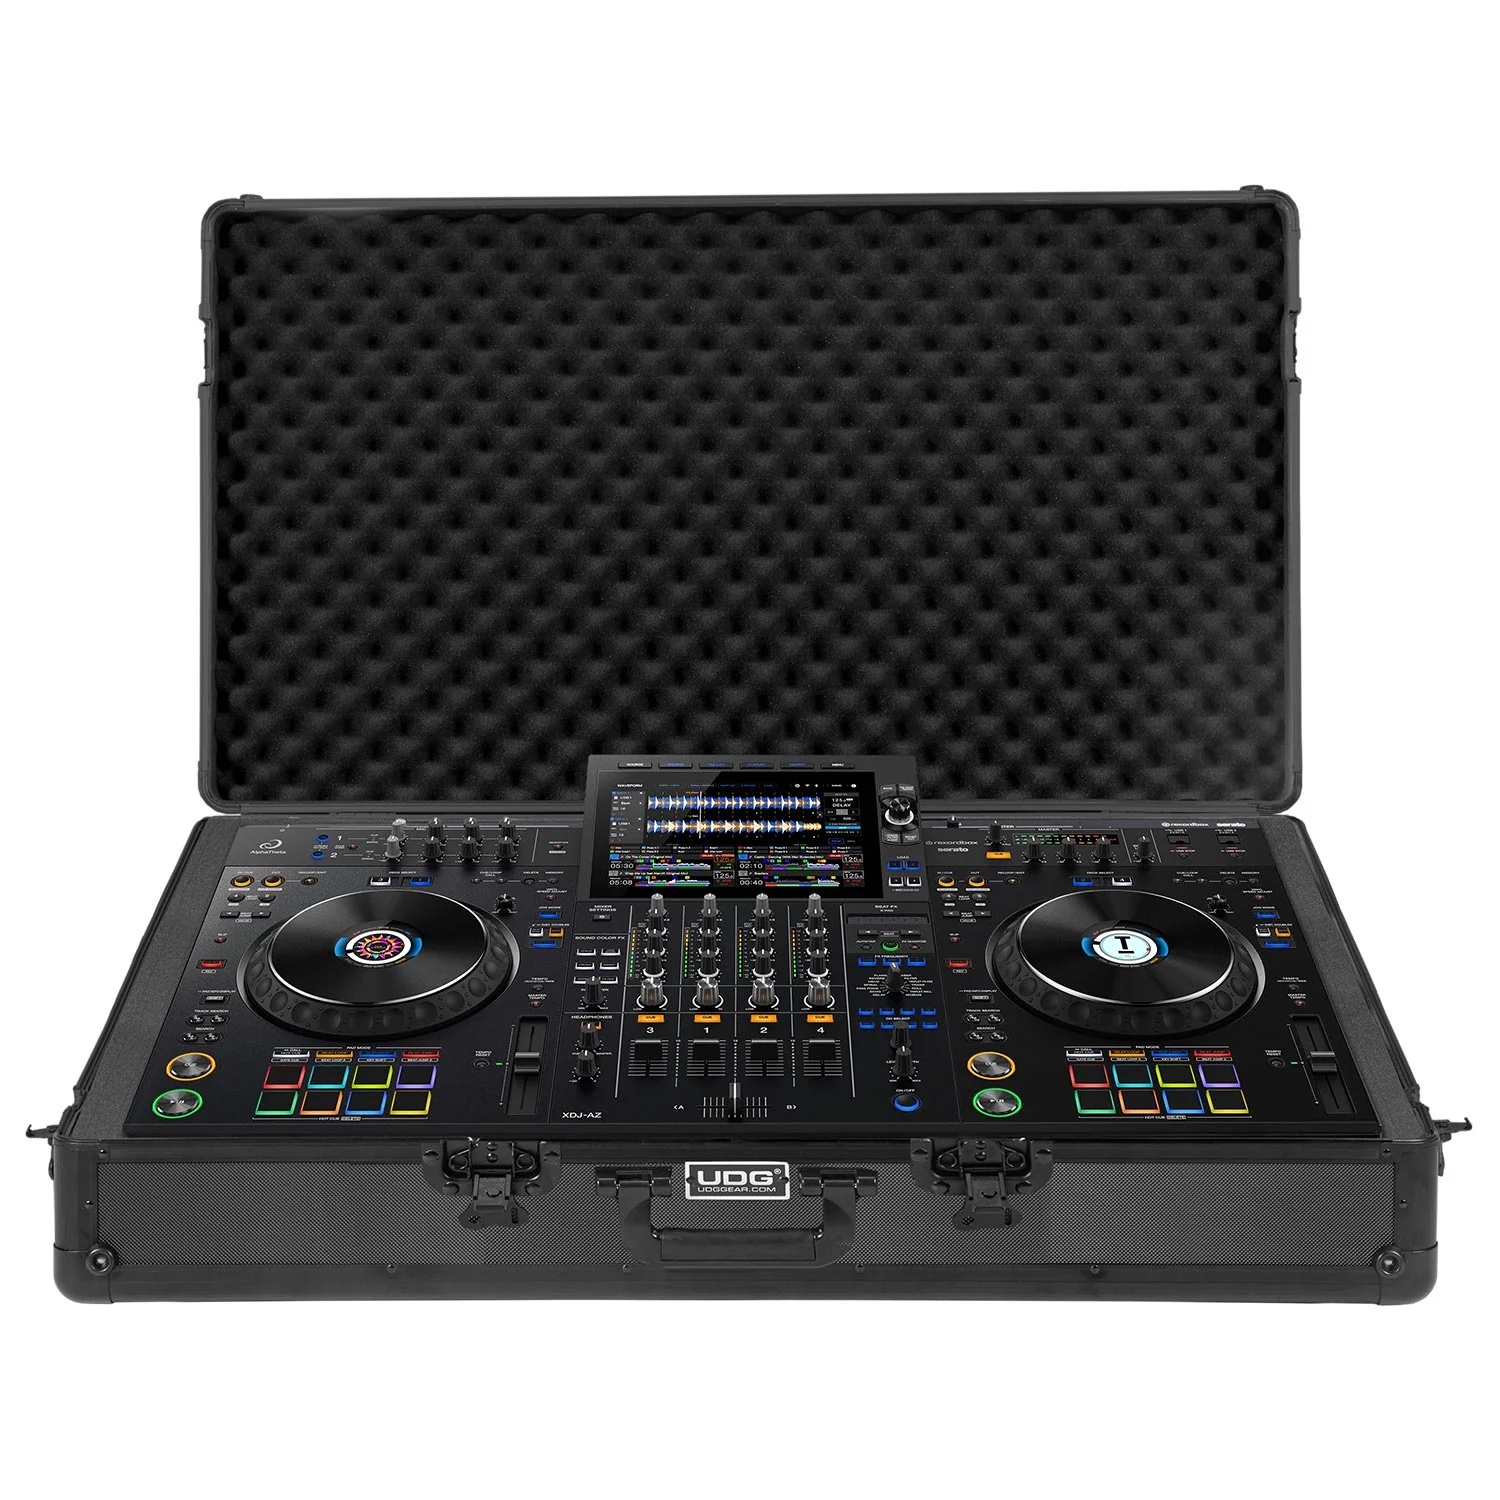
UDG U93028BL UDG Ultimate Pick Foam Flight Case AlphaTheta XDJ-AZ Black
UDG U93028BL UDG Ultimate Pick Foam Flight Case AlphaTheta XDJ-AZ Black FlightCase per un facile trasporto per controller Dj AlphaTheta XDJ-AZ. NUOVO con GARANZIA ITALIANA Descrizione: Noi di UDG abbiamo ulteriormente perfezionato il già ottimo design del nostro flight case, trasformandolo in uno pensato appositamente per gli artisti creativi più esigenti. Realizzato in alluminio, offre una struttura estremamente stabile e più leggera rispetto ai flight case tradizionali. I lati interni sono protetti da una schiuma pick & pluck, che consente all'utente di creare scomparti personalizzati. La schiuma pick & pluck consente di creare qualsiasi forma desiderata per l'AlphaTheta XDJ-AZ e di creare un ulteriore alloggiamento per i cavi. Questa schiuma pick & pluck crea un sistema di interni per il case facile e personalizzato, fai da te. Il flight case UDG Ultimate Pick Foam AlphaTheta XDJ-AZ è progettato per proteggere il tuo AlphaTheta XDJ-AZ da danni accidentali durante il trasporto da e verso i concerti. È compatto e leggero, ma sufficientemente robusto per proteggere la tua attrezzatura. Specifiche Tecniche: EAN: 8720908561626 Colore: Nero Peso: 9,95 kg / 21,94 lb Dimensioni esterne (L x A x P) 95,0 x 54,0 x 20,0 cm | 37,4 x 21,2 x 7,8 pollici Dimensioni interne (L x A x P) 92,8 x 51,6 x 17,6 cm | 92,5 x 52,1 x 17 cm Materiale: Alluminio Protezione: Schiuma pick & pluck con due strati separati Profili in alluminio resistenti alla corrosione con angoli arrotondati e robusti Completamente rivestito con imbottitura protettiva in schiuma ad alta densità Interno completamente rivestito in schiuma a nido d'ape sul coperchio Robusta chiusura a farfalla su due lati Cerniere in metallo massiccio Piedini in gomma sul fondo per supporto in posizione eretta Diversi rivetti aggiuntivi per una maggiore solidità Extra: Più leggero rispetto ai tradizionali flight case Superficie con finitura Black Diamond Maniglia ergonomica e robusta per il trasporto 3 fori posteriori per l'accesso ai cavi con coperchio Compatibile con: AlphaTheta XDJ-AZ. NB. Eventuale mixer, controller, lettori Dj, ed altri device in foto, non inclusi e d'acquistare a parte.
Brand: UDG
Category: Electronics > Audio > DJ & Specialty Audio